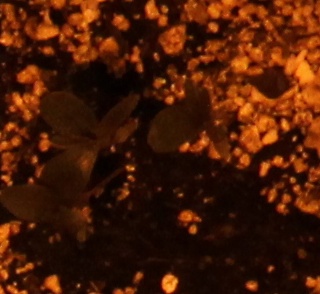
Label: Waterhemp